Ghost station

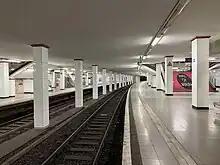
station – formerly a ghost station and now reopened

The first people to enter the ghost stations after the fall of the Berlin Wall in November 1989 found that they lived up to their informal name, with ads and signage on the walls unchanged since 1961. None of them have been preserved.